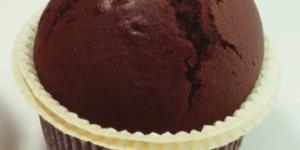
muffins de chocolate